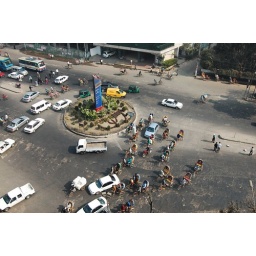
Taken from the roof top of Warid's office building in Uttara